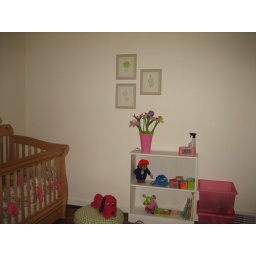
Three prints from Etsy finally on the wall. Some green shred in the flower can helped the flowers too.